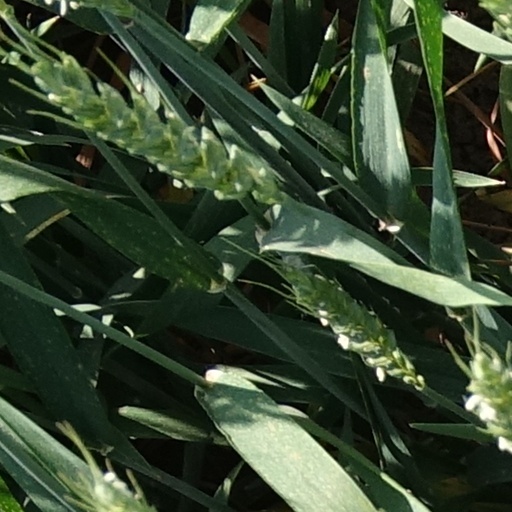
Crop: wheat